Oxford (UK Parliament constituency)

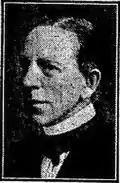
Gray

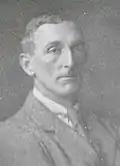
Fry

Another General Election was required to take place before the end of 1940. The political parties had been making preparations for an election to take place and by Autumn 1939, the following candidates had been selected;